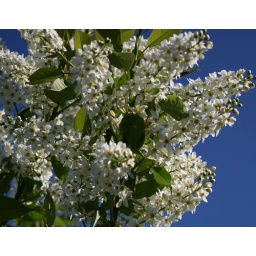
A beautiful tree outside the trailer....so pretty against the blue sky